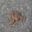
Label: frog